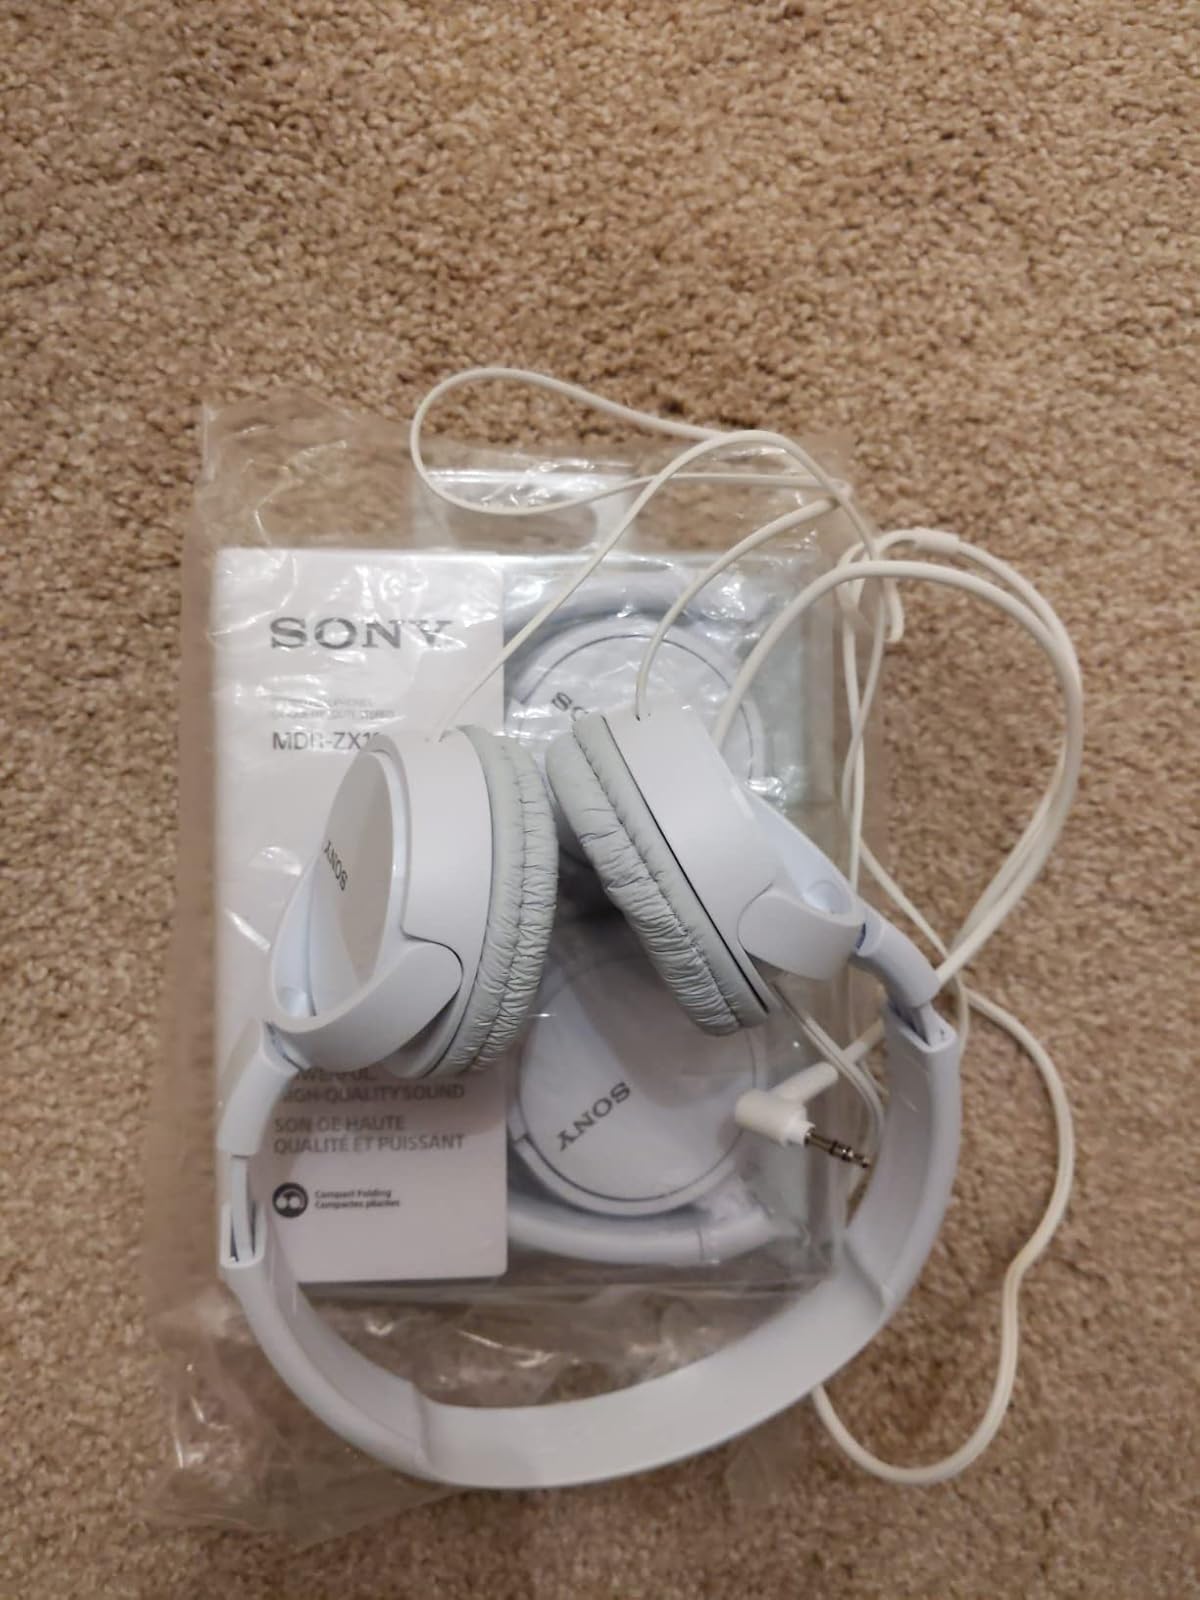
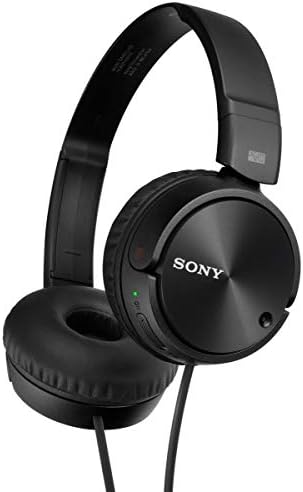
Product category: headphones
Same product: no